Griffy Lake

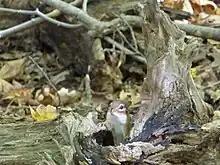
A chipmunk in the Griffy Woods

To protect Griffy Lake's water sources, over 45 separate parcels of property have been acquired over the years, creating the present-day 1,220 acre Griffy Lake Nature Preserve surrounding the lake.